Question: Please indicate a possible affordance area of the hold_baseball_bat that can be used for holding
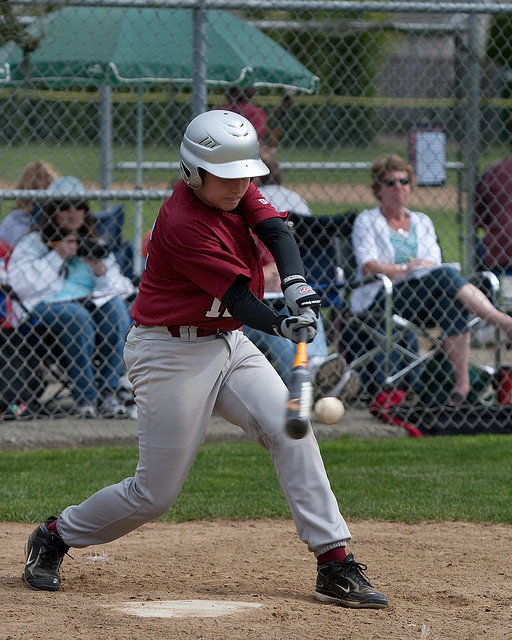
Answer: [277.754, 275.088, 322.667, 345.263]